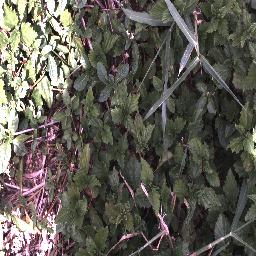
Label: negative